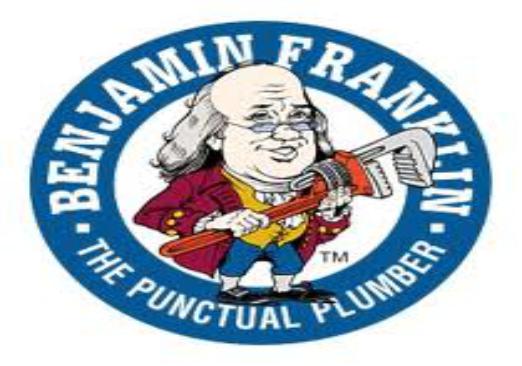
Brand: Ben Franklin Stores
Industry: Necessities